Highway M18 (Ukraine)

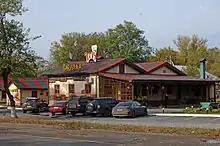
A roadside cafe on M18 near Melitopol

Highway M18 is a Ukrainian international highway (M-highway) connecting Kharkiv to the southern coast of Crimea in Yalta. The highway is also has an alternative route (M29) which runs parallel and designed as an expressway between Kharkiv and Novomoskovsk. The section from Novomoskovsk to Yalta is part of European route E105. The section from Kharkiv to Krasnohrad was previously P51.